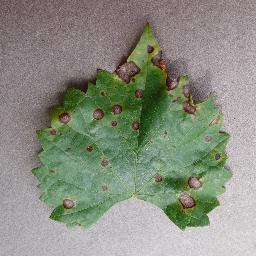
Label: Grape___Black_rot